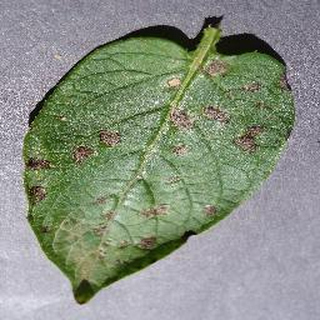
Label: potato_early_blight